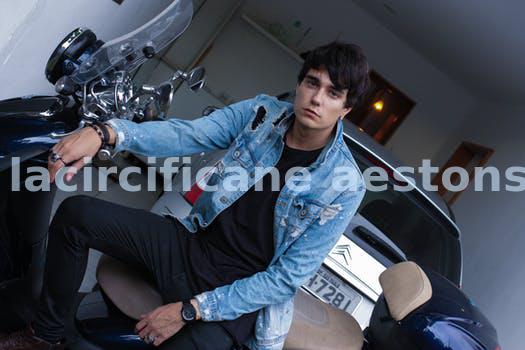
Label: Watermark